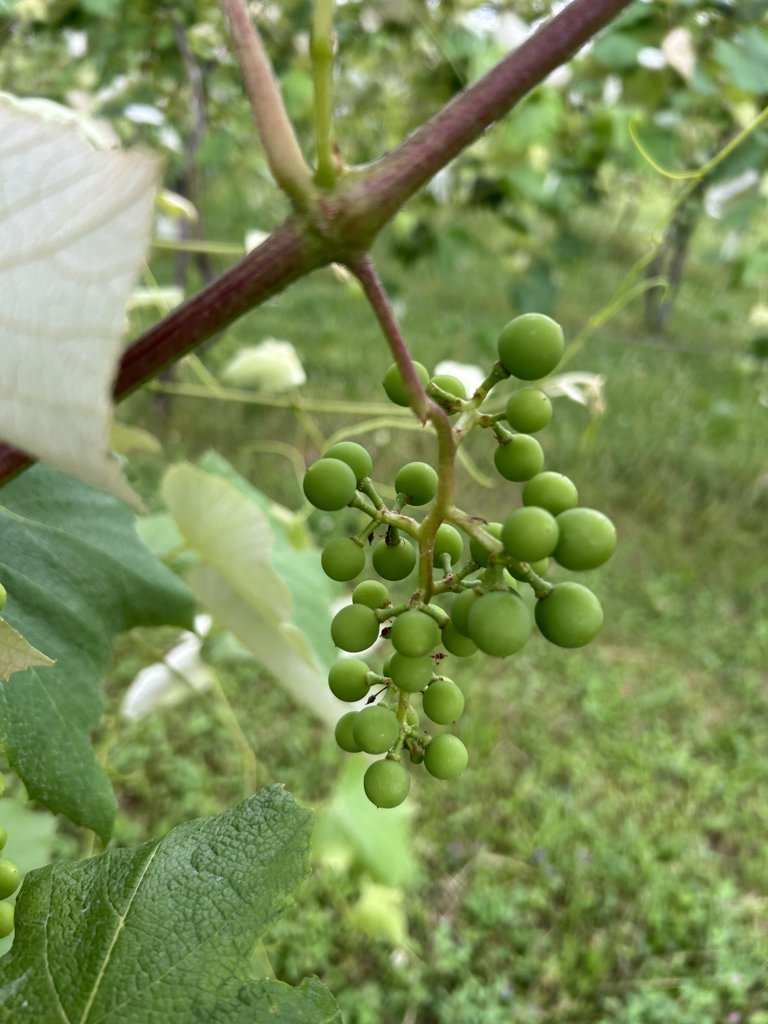
Berries visible: 34
Grape clusters: 1